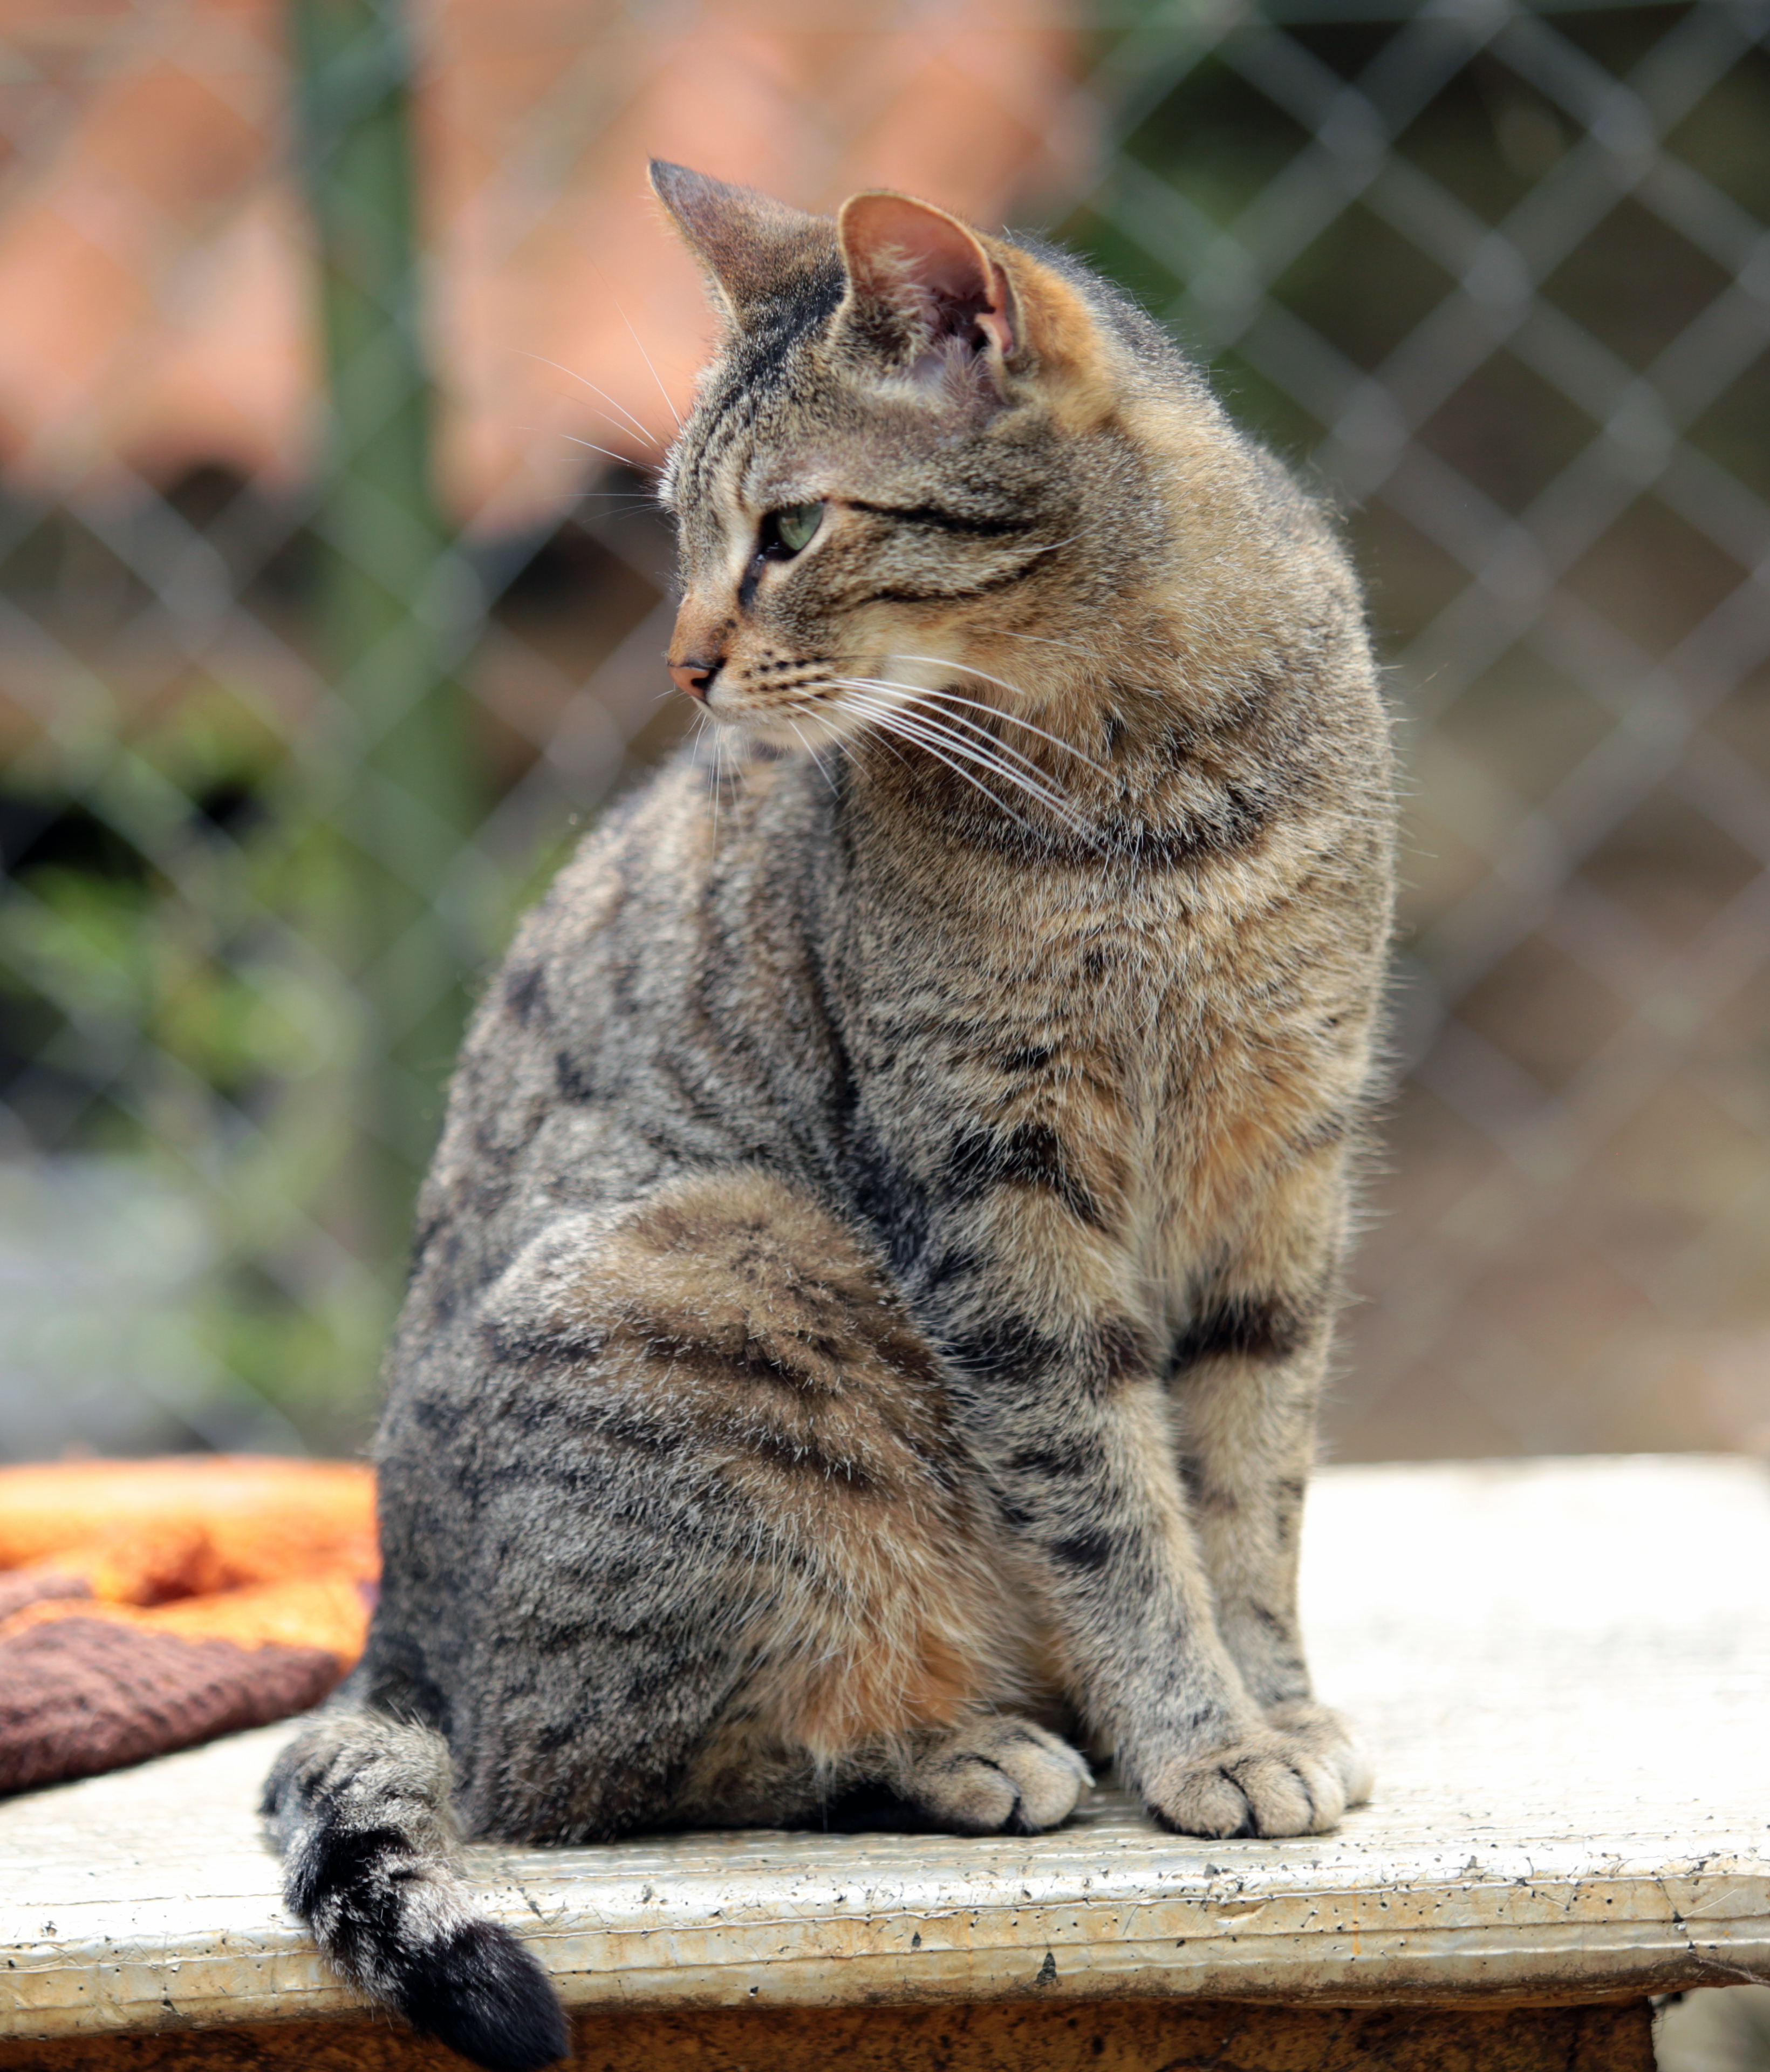
france, europe, cat, canon, mammal, fauna, pets, cats, shelter, whiskers, midi, vertebrate, refuge, association, chats, southfrance, sdfrankreich, zuidfrankrijk, mditerrane, languedocroussillon, hrault, hauskatze, tierheim, tierschutz, poezen, protectionanimale, protectionfline, bobcat, tabby cat, european shorthair, wild cat, small to medium sized cats, cat like mammal, domestic short haired cat, pixie bob, rusty spotted cat